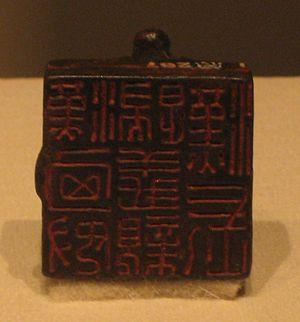
Les Xiongnu sont une confédération de tribus nomades, venue de l'actuelle Mongolie nomadisant dans les steppes entre le lac Baïkal et la Chine du Nord. Ils sont mentionnés par des sources chinoises pour la première fois vers l'an 245 av. J.-C. et disparaissent définitivement à la fin de la seconde moitié du Vᵉ siècle ap. J.-C. Selon les sources chinoises, l'empire Xiongnu aurait été fondé par le Modu Chanyu, qui devient le premier chef suprême de cette confédération en l'an 209 avant J.-C.